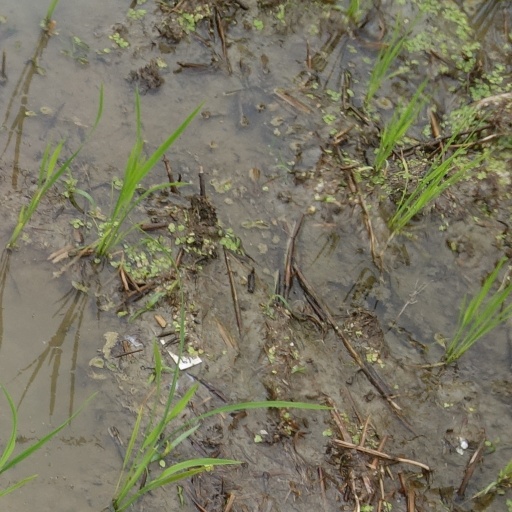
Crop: rice